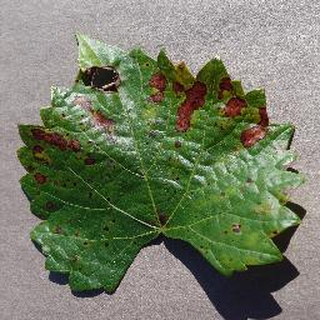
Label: grape_esca_black_measles